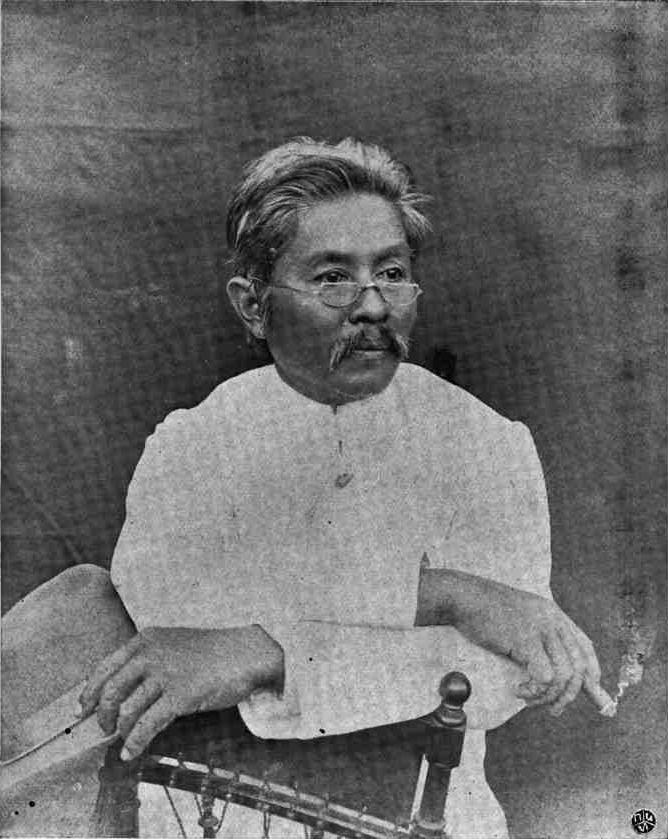
พระเจ้าบรมวงศ์เธอ กรมหลวงประจักษ์ศิลปาคม

infobox royalty
| name = พระเจ้าบรมวงศ์เธอกรมหลวงประจักษ์ศิลปาคม
| image = Prince Prachaksinlapakhom.jpg
| title = พระเจ้าบรมวงศ์เธอ ชั้น 4พระองค์เจ้าชั้นเอก
| birth_place = จังหวัดพระนคร อาณาจักรรัตนโกสินทร์|ประเทศสยาม
| death_style = สิ้นพระชนม์
| death_place = จังหวัดพระนคร อาณาจักรรัตนโกสินทร์|ประเทศสยาม
| succession = สำนักพระราชวัง#ผู้บริหาร|เสนาบดีกระทรวงวัง
| reign-type = ดำรงตำแหน่ง
| reign = พ.ศ. 2438 — พ.ศ. 2439
| monarch = พระบาทสมเด็จพระจุลจอมเกล้าเจ้าอยู่หัว
| successor = พระเจ้าบรมวงศ์เธอ กรมหมื่นมหิศรราชหฤทัย
| succession1 = รัฐมนตรีว่าการกระทรวงกลาโหมของไทย|เสนาบดีกระทรวงกลาโหม
| reign-type1 = ดำรงตำแหน่ง
| reign1 = พ.ศ. 2442 — พ.ศ. 2444
| monarch1 = พระบาทสมเด็จพระจุลจอมเกล้าเจ้าอยู่หัว
| predecessor1 = สมเด็จพระเจ้าบรมวงศ์เธอ เจ้าฟ้ากรมพระยานริศรานุวัดติวงศ์|เจ้าฟ้ากรมขุนนริศรานุวัดติวงศ์
| successor1 = สมเด็จพระราชปิตุลาบรมพงศาภิมุข เจ้าฟ้าภาณุรังษีสว่างวงศ์ กรมพระยาภาณุพันธุวงศ์วรเดช|สมเด็จเจ้าฟ้ากรมพระภาณุพันธุวงศ์วรเดช
| father1 = พระบาทสมเด็จพระจอมเกล้าเจ้าอยู่หัว
| mother1 = เจ้าจอมมารดาสังวาลย์ ในรัชกาลที่ 4
| spouse-type = หม่อม
| spouse = 9 คน
| issue1 = 25 องค์
| dynasty = ราชวงศ์จักรี|จักรี
|ราชสกุล=ทองใหญ่
นายพลตรี พระเจ้าบรมวงศ์เธอ กรมหลวงประจักษ์ศิลปาคม (5 เมษายน พ.ศ. 2399 – 25 มกราคม พ.ศ. 2468) อดีตเสนาบดีกระทรวงกลาโหม เป็นพระราชโอรสในพระบาทสมเด็จพระจอมเกล้าเจ้าอยู่หัว ประสูติแต่เจ้าจอมมารดาสังวาลย์ ในรัชกาลที่ 4 และเป็นต้น:หมวดหมู่:ราชสกุลทองใหญ่|ราชสกุลทองใหญ่
== พระประวัติ ==
พระเจ้าบรมวงศ์เธอ กรมหลวงประจักษ์ศิลปาคม มีพระนามเดิมว่า พระเจ้าลูกยาเธอ พระองค์เจ้าทองกองก้อนใหญ่ เป็นพระราชโอรสในพระบาทสมเด็จพระจอมเกล้าเจ้าอยู่หัว ที่ประสูติแต่เจ้าจอมมารดาสังวาลย์ ในรัชกาลที่ 4|เจ้าจอมมารดาสังวาลย์ พระสนมโท ธิดานายศัลยวิชัยหุ้มแพร (ทองคำ ณ ราชสีมา) กรมศิลปากร, จดหมายเหตุนครราชสีมา 11 กันยายน พ.ศ. 2497, พิมพ์สนองคุณ เจ้าพระยานครราชสีมา (ปิ่น ณ ราชสีมา) และ เจ้าพระยานครราชสีมา (ทองอินท์ ณ ราชสีมา), กรุงเทพฯ: ห้องสมุดมหาวิทยาลัยธรรมศาสตร์ (ม.ป.ป.) ต้นสกุล ณ ราชสีมา ย้อนเรื่อง เมืองโคราชหากนับทางสายสกุลพระมารดา กรมหลวงประจักษ์ศิลปาคมทรงเป็นผู้สืบสายสกุล “ณ ราชสีมา” ชั้น 5 สาย "พระยาสุริยเดช (ทัศน์ รายณสุข ณ ราชสีมา)" และ ชั้น 4 สาย "เจ้าพระยานครราชสีมา (ทองอินทร์ ณ ราชสีมา)" เป็นพระเจ้าลูกเธอองค์ที่ 25 และเป็นพระราชโอรสพระองค์ที่ 13 ในรัชกาลที่ 4 ประสูติในพระบรมมหาราชวัง เมื่อวันเสาร์ ขึ้น 1 ค่ำ เดือน 5 ปีมะโรง จุลศักราช 1218 ตรงกับวันที่ 5 เมษายน พ.ศ. 2399 เมื่อสมโภชเดือนแล้ว พระบาทสมเด็จพระจอมเกล้าเจ้าอยู่หัว พระราชทานนามว่า พระเจ้าลูกยาเธอ พระองค์เจ้าทองกองก้อนใหญ่ เพราะในวันประสูติมีผู้นำทองคำก้อนใหญ่ ซึ่งขุดได้ที่ตำบลบางสะพานในเวลานั้นได้เข้ามาทูลเกล้าฯ ถวาย ทรงถือว่าเป็นศุภนิมิตมงคลสำหรับพระเจ้าลูกยาเธอพระองค์นี้
พระเจ้าลูกยาเธอ พระองค์เจ้าทองกองก้อนใหญ่ มีพระอนุชา พระขนิษฐาร่วมเจ้าจอมมารดาเดียวกันอีก 3 พระองค์คือ
* พระเจ้าลูกยาเธอ พระองค์เจ้าชายทองแถมถวัลยวงศ์ (ภายหลังได้รับสถาปนาเป็นกรมหลวงสรรพสาตรศุภกิจ ต้นราชสกุลทองแถม)
* พระเจ้าลูกยาเธอ พระองค์เจ้าชายเจริญรุ่งราษี
* พระเจ้าลูกเธอ พระองค์เจ้าหญิงกาญจนากร
พระเจ้าลูกยาเธอ พระองค์เจ้าทองกองก้อนใหญ่ ทรงเริ่มการศึกษาวิชาอักษรไทย และภาษาบาลี กับพระเจ้าบรมวงศ์เธอ พระองค์เจ้ากฤษณา (พระราชธิดาในรัชกาลที่ 3) หม่อมเจ้าหญิงจอ นรินทรางกูร (พระธิดาในสมเด็จพระสัมพันธวงศ์เธอ เจ้าฟ้ากรมหลวงนรินทร์รณเรศ) และพระยาปริยัติธรรมธาดา (เปี่ยม) และทรงศึกษาภาษาต่างประเทศกับ นางแอนนา เลียวโนเว็น และ นายแป็ตเตอสัน จนสามารถตรัส และเขียนภาษาอังกฤษได้ดี
ผนวชเป็นสามเณรที่วัดพระศรีรัตนศาสดาราม เมื่อ พ.ศ. 2411 และเสด็จไปประทับ ณ วัดบวรนิเวศราชวรวิหาร ผนวชที่วัดพระศรีรัตนศาสดาราม เมื่อ พ.ศ. 2418 และประทับที่วัดราชประดิษฐสถิตมหาสีมารามราชวรวิหาร และได้ศึกษาพระธรรมวินัยกับสมเด็จพระอริยวงศาคตญาณ (สา ปุสฺสเทโว) เมื่อลาสิกขาแล้วทรงศึกษาวิชากฎหมายจากขุนหลวงไกรศรี (หนู) แล้วเข้ารับราชการเป็นนักเรียนศาลฎีกาในสมัยพระเจ้าบรมวงศ์เธอ กรมพระเทเวศร์วัชรินทร์ เป็นอธิบดีศาลฎีกา
ไฟล์:Prince Prachak.jpg|thumb|200px|right|นายพลตรี พระเจ้าบรมวงศ์เธอ กรมหลวงประจักษ์ศิลปาคม แม่ทัพฝ่ายใต้ (ฉายก่อนหน้าที่จะยกกองทัพไปปราบฮ่อวันหนึ่ง)
เมื่อวันที่ 6 เมษายน พ.ศ. 2418 ได้เกิดสุริยุปราคาเต็มดวง ขึ้นในประเทศไทยพระองค์เจ้าทองกองก้อนใหญ่ ได้ทรงคำนวณการเกิดสุริยุปราคาถวายพระบาทสมเด็จพระจุลจอมเกล้าเจ้าอยู่หัว คณะนักดาราศาสตร์อังกฤษได้ตั้งค่ายสังเกตสุริยุปราคาที่แหลมเจ้าลาย จังหวัดเพชรบุรี นักดาราศาสตร์เหล่านี้ไม่สามารถถ่ายภาพสุริยุปราคาไว้ได้ คงมีแต่ภาพวาดฝีพระหัตถ์ของพระองค์เจ้าทองกองก้อนใหญ่ และถูกบันทึกอยู่ในตำราดาราศาสตร์ ในนามของ Prince Tong
พระบาทสมเด็จพระจุลจอมเกล้าเจ้าอยู่หัวทรงพระกรุณาโปรดเกล้าฯ ให้ทรงกรมเมื่อ พ.ศ. 2424 เป็นกรมหมื่นประจักษ์ศิลปาคม ทรงเป็นกำลังสำคัญของพระบาทสมเด็จพระจุลจอมเกล้าเจ้าอยู่หัวในการรักษาดินแดนไทยทางภาคตะวันออกเฉียงเหนือในกรณีพิพาทกับประเทศฝรั่งเศสครั้งวิกฤตการณ์ ร.ศ. 112 ทรงเป็นแม่ทัพใหญ่ฝ่ายใต้ปราบปรามสงครามปราบฮ่อ|กบฏจีนฮ่อในมณฑลลาวพวนจนสงบราบคาบ และได้รับแต่งตั้งเป็นองคมนตรีราชกิจจานุเบกษา, ข่าวตั้งปริวีเคาน์ซิลเลอร์, เล่ม 4, หน้า 45ราชกิจจานุเบกษา, สัญญาบัตรปริวีเคาน์ซิลเลอร์, เล่ม 4, หน้า 47-48
ในเวลาต่อมาทรงดำรงตำแหน่งข้าหลวงต่างพระองค์สำเร็จราชการมณฑลฝ่ายเหนือ พ.ศ. 2436 ในขณะดำรงพระยศเป็นพระเจ้าน้องยาเธอ กรมหมื่นประจักษ์ศิลปาคม ทรงดำรงตำแหน่งข้าหลวงใหญ่หัวเมืองลาวพวน ทรงตั้งกองบัญชาการมณฑลลาวพวนที่บ้านหมากแข้ง สร้างความเจริญจากหมู่บ้านชนบทจนเป็นเมืองอุดรซึ่งต่อมาได้ยกฐานะเป็นจังหวัดอุดรธานี
พ.ศ. 2442 ทรงพระกรุณาโปรดเกล้าฯ ให้เป็นกรมหลวงประจักษ์ศิลปาคม ทรงดำรงตำแหน่งเป็นผู้บัญชาการทหารเรือ พระบรมราชโองการ ประกาศตั้งผู้บัญชาการกรมทหารเรือและผู้บังคับการกรมต่าง ๆ
ภายหลังเกิดคดีพญาระกาขึ้นในปี พ.ศ. 2452 - พ.ศ. 2453 พระบาทสมเด็จพระจุลจอมเกล้าเจ้าอยู่หัวทรงกระทำปัพพานียกรรม ขับกรมหลวงประจักษ์ฯ และพระโอรส-ธิดาออกจากพระราชสำนัก พระองค์เองทรงถูกห้ามมิให้เข้าเฝ้าในที่รโหฐาน ให้เฝ้าได้แต่ในท้องพระโรงหรือในที่มีผู้เฝ้าอยู่มากเท่านั้น ห้ามหม่อมเจ้าไศลทองโดยเฉพาะมิให้เข้าในเขตพระราชฐาน และห้ามหม่อมเจ้าหญิงชายอื่น ๆ ในกรมหลวงประจักษ์ฯ มิให้ขึ้นสู่พระราชมณเฑียร ตั้งแต่วันที่ 27 มิถุนายน พ.ศ. 2453 เป็นต้นมาจนตลอดรัชกาลก็มิได้พ้นพระราชอาญาจนพระบาทสมเด็จพระจุลจอมเกล้าเจ้าอยู่หัว สวรรคต
== สิ้นพระชนม์ ==
พระเจ้าบรมวงศ์เธอ กรมหลวงประจักษ์ศิลปาคม สิ้นพระชนม์ด้วยโรคพระอันตะ (ไส้ใหญ่ ) พิการ ณ วังตรอกสาเก เมื่อวันที่ 25 มกราคม พ.ศ. 2467 (นับแบบปัจจุบันเป็น พ.ศ. 2468) เวลา 18.00 น. สิริพระชันษาได้ วันต่อมา เวลา 17.00 น. สมเด็จพระราชปิตุลา บรมพงศาภิมุข เจ้าฟ้าภาณุรังษีสว่างวงศ์ กรมพระยาภาณุพันธุวงศ์วรเดช|สมเด็จพระเจ้าบรมวงศ์เธอ เจ้าฟ้าภาณุรังษีสว่างวงศ์ กรมพระยาภาณุพันธุวงศ์วรเดช เสด็จแทนพระองค์ไปพระราชทานน้ำหลวงสรงพระศพ เจ้าพนักงานเชิญพระศพขึ้นรถพระวอวิมานไปพระที่นั่งทรงธรรม วัดเบญจมบพิตรดุสิตวนารามราชวรวิหาร เชิญพระศพขึ้นตั้งบนแว่นฟ้าสองชั้น ประกอบโกศมณฑป แวดล้อมด้วยเครื่องสูง สมเด็จกรมพระยาภาณุพันธุวงศ์วรเดชทรงทอดผ้าไตรถวายพระภิกษุ 20 รูป มีสมเด็จพระวันรัต (จ่าย ปุณฺณทตฺโต) เป็นประธาน มีพระราชพิธีพระราชทานเพลิงพระศพ ณ พระเมรุ วัดเทพศิรินทราวาสราชวรวิหาร ในระหว่างวันที่ 3 - 5 พฤษภาคม 2469 ในการนี้พระบาทสมเด็จพระปกเกล้าเจ้าอยู่หัว ทรงพระกรุณาโปรดเกล้าฯ พระราชทานพระโกศทองน้อยทรงพระศพ ฉัตรตาดเหลือง 5 ชั้น แขวนเหนือพระโกศ เสด็จพระราชดำเนินพร้อมด้วยสมเด็จพระนางเจ้ารำไพพรรณี พระบรมราชินี พระราชทานเพลิงพระศพ
== พระโอรสและพระธิดา ==
พระเจ้าบรมวงศ์เธอ กรมหลวงประจักษ์ศิลปาคม มีหม่อม 9 คน ได้แก่
* หม่อมสุวรรณ (สกุลเดิม นาครทรรพ)
* หม่อมพริ้ง (สกุลเดิม นาครทรรพ)
* หม่อมแจ่ม (สกุลเดิม นาครทรรพ)
* หม่อมจันทร์ (สกุลเดิม นาครทรรพ)
* หม่อมนวม (สกุลเดิม นาครทรรพ)
* หม่อมเปลี่ยน
* หม่อมทองสุก หรือหม่อมศุข (สกุลเดิม สุริยวงศ์)
* หม่อมเติม (สกุลเดิม นาครทรรพ)
* หม่อมแก้ว (สกุลเดิม นาครทรรพ)
มีพระโอรส 11 องค์ และมีพระธิดา 15 องค์ รวม 26 องค์ ได้แก่
| class="wikitable"
|- align="center"
!ลำดับ
!พระรูปและพระนาม
!เพศ
!พระมารดา
!ประสูติ
!สิ้นชีพิตักษัย
!คู่สมรส
|- align="center"
|1
|ไฟล์:Emblem of the House of Chakri.svg|center|72x72pxหม่อมเจ้าสุพรรณ์พิมพ์
|ญ.
|หม่อมสุวรรณ
|ไม่มีข้อมูล
|
|
|- align="center"
|2
|ไฟล์:Emblem of the House of Chakri.svg|center|72x72pxหม่อมเจ้าประสบสุวรรณ
|ญ.
|หม่อมสุวรรณ
|
|พ.ศ. 2422
|
|- align="center"
|3
|ไฟล์:หม่อมเจ้าทองทีฆายุ.JPG|center|73x73pxหม่อมเจ้าทองฑีฆายุ ทองใหญ่
|ช.
|หม่อมพริ้ง
|
|
|หม่อมลุดมิลา ทองใหญ่ ณ อยุธยา
|- align="center"
|4
|ไฟล์:อุไรวรรณ ทองใหญ่.jpg|center|66x66pxหม่อมเจ้าอุไรวรรณ ทองใหญ่
|ญ.
|หม่อมจันทร์
|
|
|
|- align="center"
|5
|ไฟล์:Emblem of the House of Chakri.svg|center|72x72pxหม่อมเจ้าทองอนุวัติ ทองใหญ่
|ช.
|หม่อมพริ้ง
|
|
|หม่อมเยื้อน ทองใหญ่ ณ อยุธยาหม่อมจรูญ ทองใหญ่ ณ อยุธยา
|- align="center"
|6
|ไฟล์:หม่อมเจ้าพันธ์สิหิงค์ ทองใหญ่.jpg|center|63x63pxหม่อมเจ้าพันธ์สิหิงค์ ทองแถม
|ญ.
|หม่อมนวม
|
|
|หม่อมเจ้าทองเชื้อธรรมชาติ ทองแถม
|- align="center"
|7
|ไฟล์:หม่อมเจ้าสอิ้งมาศ ทองใหญ่.jpg|center|69x69pxหม่อมเจ้าสอิ้งมาศ ทองใหญ่
|ญ.
|หม่อมจันทร์
|
|
|
|- align="center"
|8
|ไฟล์:Emblem of the House of Chakri.svg|center|72x72pxหม่อมเจ้านาฏนพคุณ ทองใหญ่
|ญ.
|หม่อมนวม
|พ.ศ. 2435
|
|หม่อมเจ้าพันธุคำนพคุณ ทองแถม
|- align="center"
|9
|ไฟล์:Emblem of the House of Chakri.svg|center|72x72pxหม่อมเจ้าทองมุ่นใหญ่ ทองใหญ่
|ช.
|หม่อมเปลี่ยน
|
|พ.ศ. 2506
|
|- align="center"
|10
|ไฟล์:หม่อมเจ้าไศลทอง ทองใหญ่.jpg|center|71x71pxหม่อมเจ้าไศลทอง ทองใหญ่
|ช.
|หม่อมนวม
|
|
|หม่อมฟ้อน ทองใหญ่ ณ อยุธยา
|- align="center"
|11
|ไฟล์:ก่องกาญจนา ทองใหญ่.jpg|center|68x68pxหม่อมเจ้าก่องกาญจนา ทองใหญ่
|ญ.
|หม่อมทองสุก
|
|พ.ศ. 2506
|
|- align="center"
|12
|ไฟล์:หม่อมเจ้ามาลากนก ทองใหญ่.jpg|center|72x72pxหม่อมเจ้ามาลากนก ทองใหญ่
|ญ.
|หม่อมจันทร์
|
|
|
|- align="center"
|13
|ไฟล์:Emblem of the House of Chakri.svg|center|72x72pxหม่อมเจ้ามาลกสุวรรณ ทองใหญ่
|ญ.
|หม่อมเปลี่ยน
|มีนาคม พ.ศ. 2439
|1 เมษายน พ.ศ. 2468
ถึง
|
|- align="center"
|14
|ไฟล์:หม่อมเจ้ากรัณฑ์คำ ทองใหญ่.jpg|center|63x63pxหม่อมเจ้ากรัณฑ์คำ ทองใหญ่
|ญ.
|หม่อมทองสุก
|
|
|
|- align="center"
|15
|ไฟล์:หม่อมเจ้าลำทองแร่ ทองใหญ่.jpg|center|67x67pxหม่อมเจ้าลำทองแร่ ทองใหญ่
|ญ.
|หม่อมนวม
|
|
|ไต๋ ปาณิกบุตร
|- align="center"
|16
|ไฟล์:หม่อมเจ้าแพร่ทองทราย ทองใหญ่.jpg|center|70x70pxหม่อมเจ้าแพร่ทองทราย ทองใหญ่
|ญ.
|หม่อมนวม
|
|
|เภตรา ณ หนองคาย
|- align="center"
|17
|ไฟล์:หม่อมเจ้าข่ายทองถัก ทองใหญ่.jpg|center|73x73pxหม่อมเจ้าข่ายทองถัก ทองแถม
|ญ.
|หม่อมเปลี่ยน
|
|
|หม่อมเจ้าทองเชื้อธรรมชาติ ทองแถม
|- align="center"
|18
|ไฟล์:สลักทองนูน คเนจร.jpg|center|67x67pxสลักทองนูน คเนจร
|ญ.
|หม่อมนวม
|
|
|หลวงคัคณจรเสนีย์ (หม่อมหลวงอารี คเนจร)
|- align="center"
|19
|ไฟล์:Emblem of the House of Chakri.svg|center|72x72pxหม่อมเจ้าโหล
|ช.
|ไม่มีข้อมูล
|ไม่มีข้อมูล
|ก่อน
|
|- align="center"
|20
|ไฟล์:หม่อมเจ้าลายฉลุทอง ทองใหญ่.jpg|center|66x66pxหม่อมเจ้าลายฉลุทอง ทองใหญ่
|ช.
|หม่อมจันทร์
|
|
|หม่อมเจ้านงลักษณ์ทัศนีย์ ทองใหญ่หม่อมพริ้ม ทองใหญ่ ณ อยุธยา
|- align="center"
|21
|ไฟล์:หม่อมเจ้าทองทูลถวาย ทองใหญ่.jpg|center|63x63pxหม่อมเจ้าทองทูลถวาย ทองใหญ่
|ช.
|หม่อมนวม
|
|
|หม่อมสำเนียง ทองใหญ่ ณ อยุธยา
|- align="center"
|22
|ไฟล์:Emblem of the House of Chakri.svg|center|72x72pxหม่อมเจ้าเถาทองตรา ทองใหญ่
|ญ.
|หม่อมจันทร์
|
|พ.ศ. 2496
|
|- align="center"
|23
|ไฟล์:หม่อมเจ้าทองประทาศรี ทองใหญ่.jpg|center|63x63pxหม่อมเจ้าทองประทาศรี ทองใหญ่
|ช.
|หม่อมนวม
|
|
|หม่อมราชวงศ์วลี ทองใหญ่หม่อมคำนวณ ทองใหญ่ ณ อยุธยา
|- align="center"
|24
|ไฟล์:Thongkamkeaw.jpg|center|76x76pxหม่อมเจ้าทองแกมแก้ว ทองใหญ่
|ช.
|หม่อมแก้ว
|
|
|หม่อมประกายคำ ทองใหญ่ ณ อยุธยา
|- align="center"
|25
|ไฟล์:หม่อมเจ้าทองคำเปลว ทองใหญ่.jpg|center|71x71pxหม่อมเจ้าทองคำเปลว ทองใหญ่
|ช.
|หม่อมนวม
|
|
|หม่อมอรพิน ทองใหญ่ ณ อยุธยา
|- align="center"
|26
|ไฟล์:Emblem of the House of Chakri.svg|center|72x72pxหม่อมเจ้าแดง
|ช.
|ไม่มีข้อมูล
|ไม่มีข้อมูล
|ก่อน
|
|
== พระเกียรติยศ ==
=== พระอิสริยยศ ===
* พระเจ้าลูกยาเธอ พระองค์เจ้าทองกองก้อนใหญ่ (5 เมษายน พ.ศ. 2399 - 1 ตุลาคม พ.ศ. 2411)
* พระเจ้าน้องยาเธอ พระองค์เจ้าทองกองก้อนใหญ่ (1 ตุลาคม พ.ศ. 2411 - พ.ศ. 2424)
* พระเจ้าน้องยาเธอ กรมหมื่นประจักษ์ศิลปาคม (พ.ศ. 2424 - 10 พฤศจิกายน พ.ศ. 2442)
* พระเจ้าน้องยาเธอ กรมหลวงประจักษ์ศิลปาคม (10 พฤศจิกายน พ.ศ. 2442 - 23 ตุลาคม พ.ศ. 2453)
* พระเจ้าบรมวงศ์เธอ กรมหลวงประจักษ์ศิลปาคม (23 ตุลาคม พ.ศ. 2453 - 25 มกราคม พ.ศ. 2467)
== เครื่องราชอิสริยาภรณ์ ==
พระเจ้าบรมวงศ์เธอ กรมหลวงประจักษ์ศิลปาคม ทรงได้รับพระราชทานเครื่องราชอิสริยาภรณ์ทั้งสยามและต่างประเทศ ดังนี้
=== เครื่องราชอิสริยาภรณ์สยาม ===
ดำรงราชานุภาพ, สมเด็จฯ กรมพระยา, ตำนานเครื่องราชอิศริยาภรณ์สยาม-พระเจ้าบรมวงศ์เธอ-กรมพระดำรงราชานุภาพ-ทรงเรียบเรียง ตำนานเครื่องราชอิศริยาภรณ์สยาม, พระนคร, โสภณพิพรรฒธนากร, 2468
ราชกิจจานุเบกษา, พระราชพิธีฉัตรมงคล, เล่ม ๔ ตอนที่ ๓๒ หน้า ๒๕๙, ๒๒ พฤศจิกายน ๑๒๔๙
ราชกิจจานุเบกษา, พระราชทานเครื่องราชอิสริยาภรณ์, เล่ม ๑๐ ตอนที่ ๓๘ หน้า ๔๑๕, ๑๗ ธันวาคม ๑๑๒
ราชกิจจานุเบกษา, พระราชทานบำเหน็จความชอบแม่ทัพนายกอง และเจ้านครหลวงพระบางทูลลา, เล่ม ๔ ตอนที่ ๓๓ หน้า ๒๖๓, ๒๙ พฤศจิกายน ๑๒๔๙
ราชกิจจานุเบกษา, พระราชทานเหรียญปราบฮ่อ, เล่ม ๑๖ ตอนที่ ๒๔ หน้า ๓๑๘, ๑๐ กันยายน ๑๑๘
ราชกิจจานุเบกษา, พระราชทานเครื่องราชอิสริยาภรณ์, เล่ม ๑๐ ตอนที่ ๓๒ หน้า ๔๐๔, ๑๐ ธันวาคม ๑๑๒
ราชกิจจานุเบกษา, พระราชทานเหรียญดุษฎีมาลา, เล่ม ๒๐ ตอนที่ ๒๗ หน้า ๔๔๕, ๑๐ ตุลาคม ๑๒๒
ราชกิจจานุเบกษา, พระราชทานเครื่องราชอิสริยาภรณ์, เล่ม ๑๔ ตอนที่ ๑ หน้า ๒๔, ๔ เมษายน ๑๑๖
ราชกิจจานุเบกษา, พระราชทานเหรียญจักรพรรดิมาลา, เล่ม ๒๖ ตอนที่ ๐ ง หน้า ๑๕๙๗, ๒๔ ตุลาคม ๑๒๘
ราชกิจจานุเบกษา, พระราชทานเหรียญรัตนาภรณ์ รัชกาลที่ ๔, เล่ม ๒๑ ตอนที่ ๓๒ หน้า ๕๖๔, ๖ พฤศจิกายน ๑๒๓
ราชกิจจานุเบกษา, พระราชทานเหรียญรัตนาภรณ์ รัชกาลปัจจุบันฝ่ายหน้า, เล่ม ๒๕ ตอนที่ ๓๕ หน้า ๑๐๑๒, ๒๙ พฤศจิกายน ๑๒๗
ราชกิจจานุเบกษา, พระราชทานเหรียญราชินี, เล่ม ๑๕ ตอนที่ ๒๖ หน้า ๒๘๓, ๒๕ กันยายน ๑๑๗
=== เครื่องราชอิสริยาภรณ์ต่างประเทศ ===
* :
** พ.ศ. 2431 – ไฟล์:JPN Kyokujitsu-sho 1Class BAR.svg|80px เครื่องราชอิสริยาภรณ์อาทิตย์อุทัย ชั้นที่ 1ราชกิจจานุเบกษา, พระราชทานพระบรมราชานุญาตเครื่องราชอิสริยยศญี่ปุ่น, เล่ม ๕ ตอนที่ ๒๒ หน้า ๑๗๙, ๑ ตุลาคม ๑๒๕๐
* :
** พ.ศ. 2432 – ไฟล์:AUT KuK Order of the Iron Crown 1st Class BAR.svg|80px เครื่องราชอิสริยาภรณ์มงกุฎเหล็ก ชั้นที่ 1ราชกิจจานุเบกษา, พระราชทานพระบรมราชานุญาตเครื่องราชอิสริยาภรณ์ออสเตรีย, เล่ม ๖ ตอนที่ ๒๑ หน้า ๑๗๕, ๒๕ สิงหาคม ๑๐๘
* :
** พ.ศ. 2434 – ไฟล์:Order of Saint Anna ribbon bar.svg|80px เครื่องราชอิสริยาภรณ์นักบุญอันนา ชั้นที่ 1ราชกิจจานุเบกษา, พระราชทานพระบรมราชานุญาตเครื่องราชอิสริยาภรณ์รุสเซีย, เล่ม ๘ ตอนที่ ๔๖ หน้า ๔๑๔, ๗ กุมภาพันธ์ ๑๑๐
* :
** พ.ศ. 2445 – ไฟล์:Order of the Dannebrog S.K.svg|80px เครื่องราชอิสริยาภรณ์แดนเนอโบร ชั้นที่ 1ราชกิจจานุเบกษา, พระราชทานพระบรมราชานุญาตเครื่องราชอิสริยาภรณ์ต่างประเทศ, เล่ม ๑๙ ตอนที่ ๔๖ หน้า ๓๑๖, ๒๐ กรกฎาคม ๑๒๑
== พระยศ ==
infobox military person
| name = พระเจ้าบรมวงศ์เธอ กรมหลวงประจักษ์ศิลปาคม
| rank = ไฟล์:RTA OF-7 (Major General).svg|15px พลตรี
| branch = กองทัพบกไทย|กองทัพบกสยาม
=== พระยศทหาร ===
*นายพลตรี
== พระอนุสรณ์ ==
*พระอนุสาวรีย์พลตรีพระเจ้าบรมวงศ์เธอ กรมหลวงประจักษ์ศิลปาคม เป็นพระอนุสาวรีย์ขนาดใหญ่ตั้งอยู่บริเวณภายในพื้นที่ค่ายประจักษ์ศิลปาคม กรมทหารราบที่ 13 มณฑลทหารบกที่ 24 อุดรธานี เป็นพระอนุสาวรีย์ทรงยืนขนาดใหญ่ที่สร้างขึ้นสำหรับเป็นสถานที่สักการะของทหารในสังกัดมณฑลทหารบกที่ 24
*พระอนุสาวรีย์พลตรีพระเจ้าบรมวงศ์เธอ กรมหลวงประจักษ์ศิลปาคม เป็นพระอนุสาวรีย์ขนาดใหญ่ตั้งอยู่บริเวณห้าแยกกรมหลวงประจักษ์ ถนนทหาร ตำบลหมากแข้ง อำเภอเมือง จังหวัดอุดรธานี เป็นพระอนุสาวรีย์ขนาดใหญ่ที่สร้างขึ้นสำหรับเป็นสถานที่สักการะของประชาชนทั่วไป แต่เดิมประดิษฐานอยู่ที่ สนามทุ่งศรีเมือง ต่อมาจึงได้อัญเชิญมาประดิษฐาน ณ ห้าแยกกรมหลวงประจักษ์
*พระอนุสาวรีย์พลตรีพระเจ้าบรมวงศ์เธอ กรมหลวงประจักษ์ศิลปาคม เป็นพระอนุสาวรีย์ขนาดใหญ่ตั้งอยู่บริเวณภายในโรงเรียนประจักษ์ศิลปาคม อำเภอประจักษ์ศิลปาคม
== วันก่อตั้งเมืองอุดรธานี ==
วันที่ 18 มกราคม ของทุกปีเป็นวันที่พลตรีพระเจ้าบรมวงศ์เธอ กรมหลวงประจักษ์ศิลปาคม ยกทัพมาสร้างบ้านแปลงเมือง ณ บ้านเดื่อหมากแข้ง ทางจังหวัดอุดรธานีจึงได้เลือกวันดังกล่าวเป็นวันเฉลิมฉลองครบรอบการก่อตั้งเมืองอุดรธานีและจะมีการรำบวงสรวงทุกปีเพื่อแสดงออกถึงความรักและความสามัคคีของคนอุดรธานี
== พงศาวลี ==
== ดูเพิ่ม ==
* สุริยุปราคาเต็มดวงในประเทศไทย 6 เมษายน 2418
== อ้างอิง ==
* Jeffy Finestone. 2542. สมุดพระรูป พระราชโอรส พระราชธิดา พระราชนัดดาใน พระบาทสมเด็จพระจุลจอมเกล้าเจ้าอยู่หัว. ปรียนันทนา รังสิต,ม.ร.ว. โลมาโฮลดิ้ง
หมวดหมู่:พระเจ้าบรมวงศ์เธอ ชั้น 4
หมวดหมู่:พระองค์เจ้าชาย
หมวดหมู่:กรมหลวง
หมวดหมู่:พระราชโอรสในรัชกาลที่ 4
หมวดหมู่:องคมนตรีในรัชกาลที่ 5
หมวดหมู่:ราชสกุลทองใหญ่|
หมวดหมู่:รัฐมนตรีว่าการกระทรวงกลาโหมไทย
หมวดหมู่:นักดาราศาสตร์ชาวไทย
หมวดหมู่:ทหารเรือชาวไทย
หมวดหมู่:ผู้ได้รับเครื่องราชอิสริยาภรณ์ ม.จ.ก. (ฝ่ายหน้า)
หมวดหมู่:ผู้ได้รับเครื่องราชอิสริยาภรณ์ ป.จ. (ฝ่ายหน้า)
หมวดหมู่:ผู้ได้รับเครื่องราชอิสริยาภรณ์ ป.ช.
หมวดหมู่:ผู้ได้รับเครื่องราชอิสริยาภรณ์ ป.ม.
หมวดหมู่:ผู้ได้รับเหรียญ ร.ด.ม.(ผ)
หมวดหมู่:ผู้ได้รับเหรียญ ร.ด.ม.(ศ)
หมวดหมู่:ผู้ได้รับเหรียญรัตนาภรณ์ ม.ป.ร.2
หมวดหมู่:ผู้ได้รับเหรียญรัตนาภรณ์ จ.ป.ร.2
หมวดหมู่:ผู้ได้รับเหรียญจักรมาลา
หมวดหมู่:ผู้ได้รับเหรียญจักรพรรดิมาลา
หมวดหมู่:สกุล ณ ราชสีมา
หมวดหมู่:เสียชีวิตจากโรคระบบทางเดินอาหาร
หมวดหมู่:สมาชิกเครื่องราชอิสริยาภรณ์อาทิตย์อุทัยชั้นที่ 1
หมวดหมู่:ผู้ก่อตั้งเมืองชาวไทย
หมวดหมู่:บุคคลในประวัติศาสตร์กรุงรัตนโกสินทร์